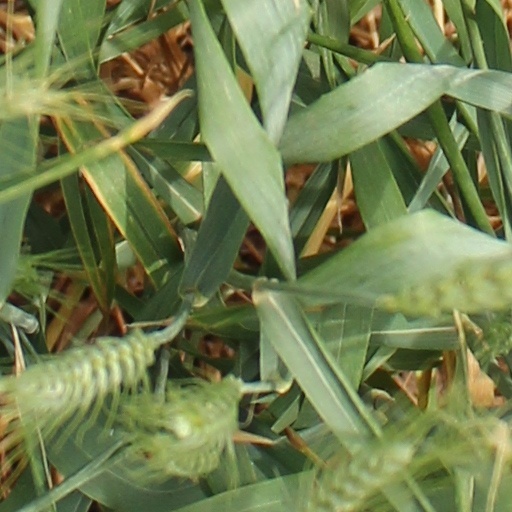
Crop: wheat